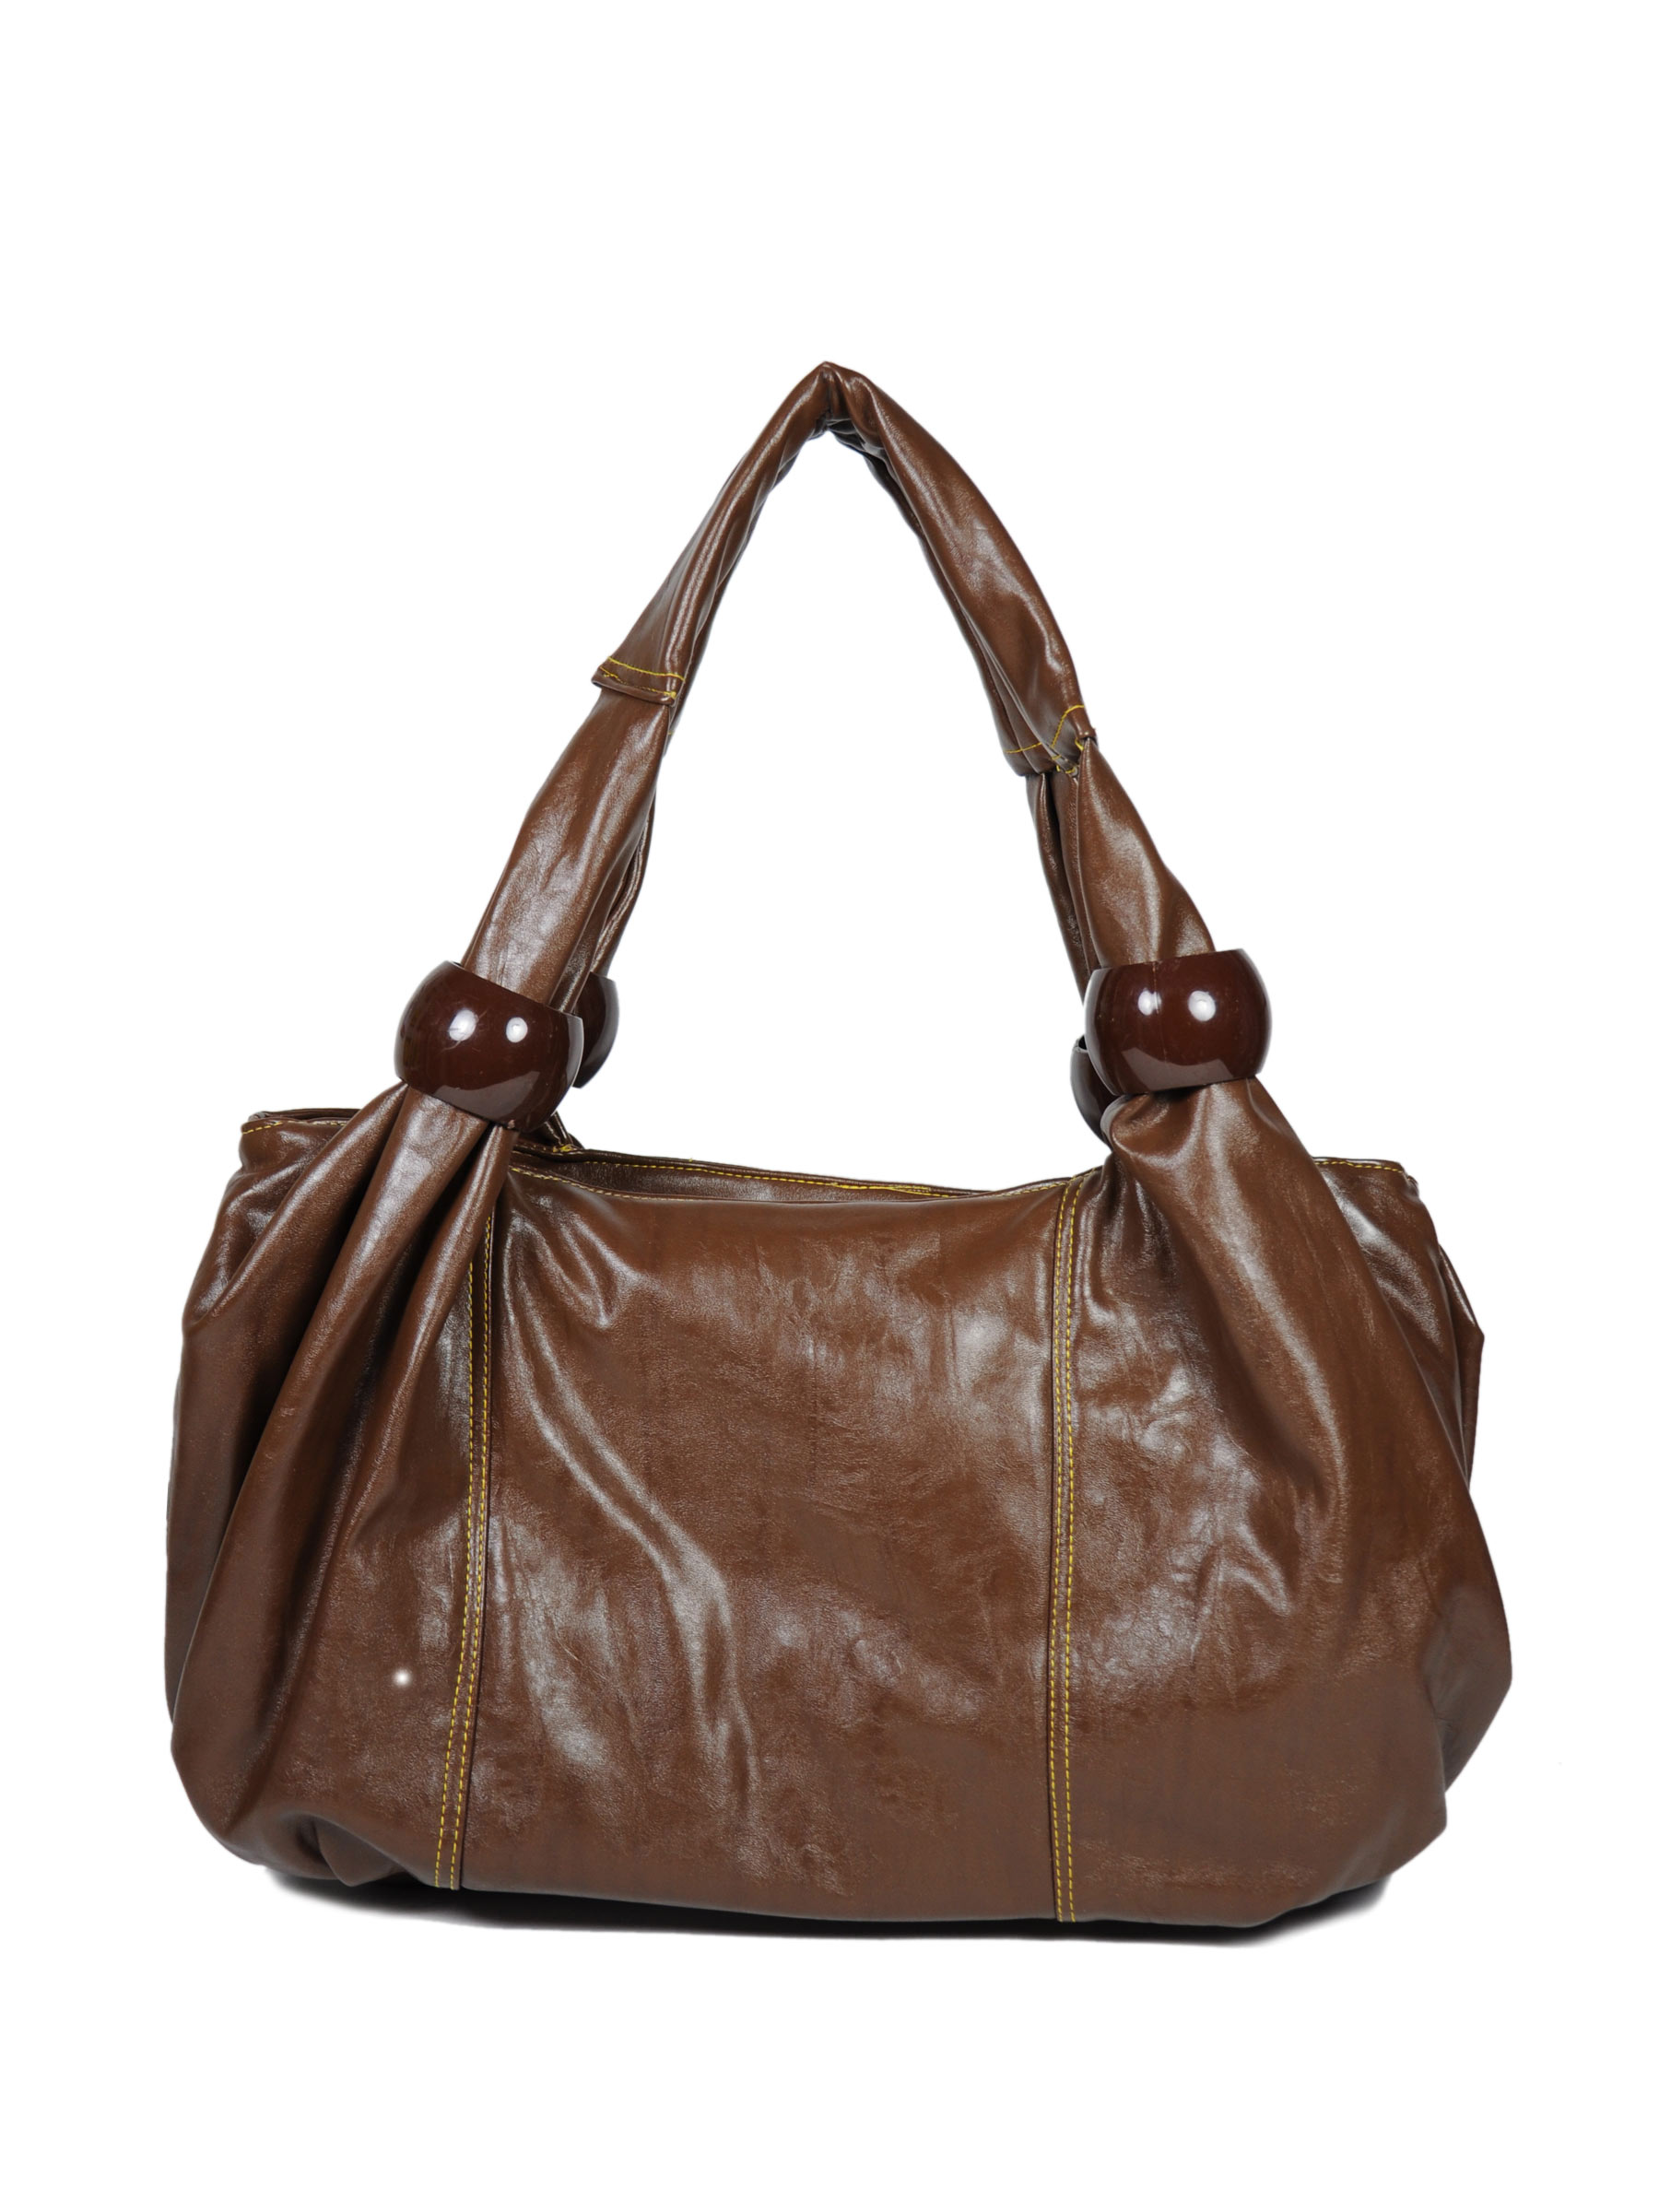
Murcia Women Claudia Brown Handbags
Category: Accessories / Bags / Handbags
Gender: Women
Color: Brown
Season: Winter 2015
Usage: Casual